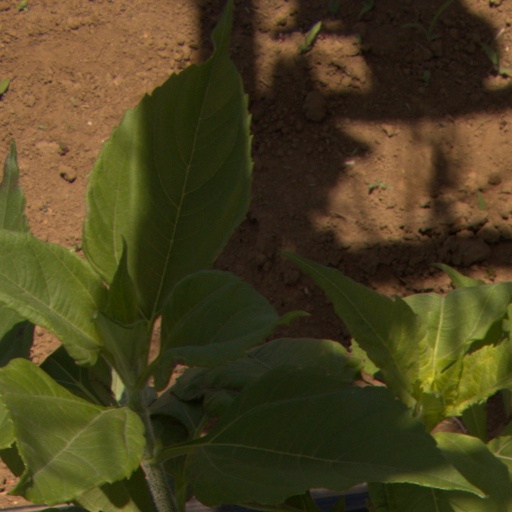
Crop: Jerusalem artichoke